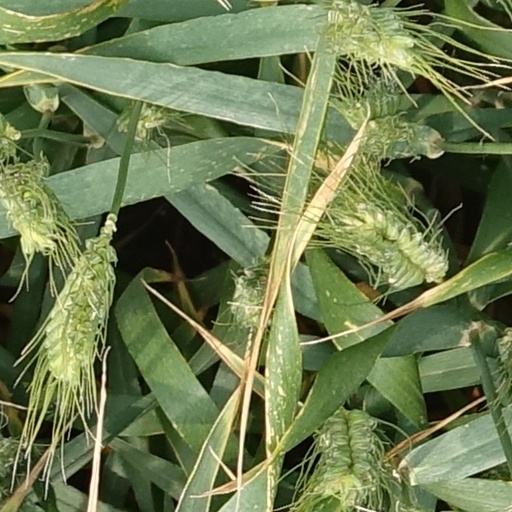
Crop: wheat